Elegy Written in a Country Churchyard

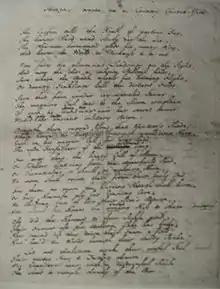
Holograph manuscript of Gray's "Stanzas Wrote in a Country Church-Yard"

The poem most likely originated in the poetry that Gray composed in 1742. William Mason, in "Memoirs", discussed his friend Gray and the origins of "Elegy": "I am inclined to believe that the Elegy in a Country Church-yard was begun, if not concluded, at this time [August 1742] also: Though I am aware that as it stands at present, the conclusion is of a later date; how that was originally I shall show in my notes on the poem." Mason's argument was a guess, but he argued that one of Gray's poems from the Eton Manuscript, a copy of Gray's handwritten poems owned by Eton College, was a 22-stanza rough draft of the Elegy called "Stanza's Wrote in a Country Church-Yard". The manuscript copy contained many ideas which were reworked and revised as he attempted to work out the ideas that would later form the "Elegy". A later copy was entered into Gray's commonplace book and a third version, included in an 18 December 1750 letter, was sent to Thomas Wharton. The draft sent to Walpole was subsequently lost.